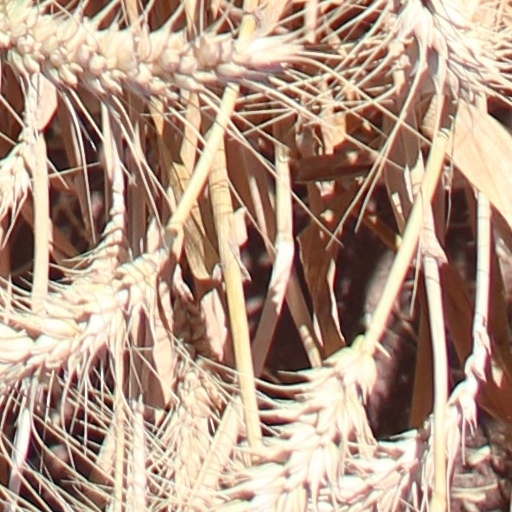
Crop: wheat